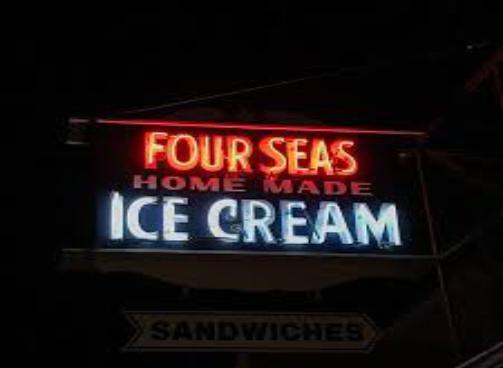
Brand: Four Seas Ice Cream
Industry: Food